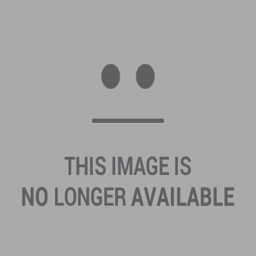
this season , the return of football brings back many memories for fans